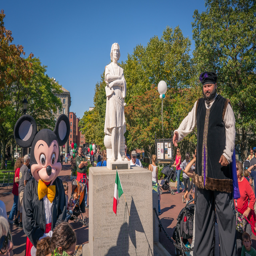
film character and explorer on stilts at the statue